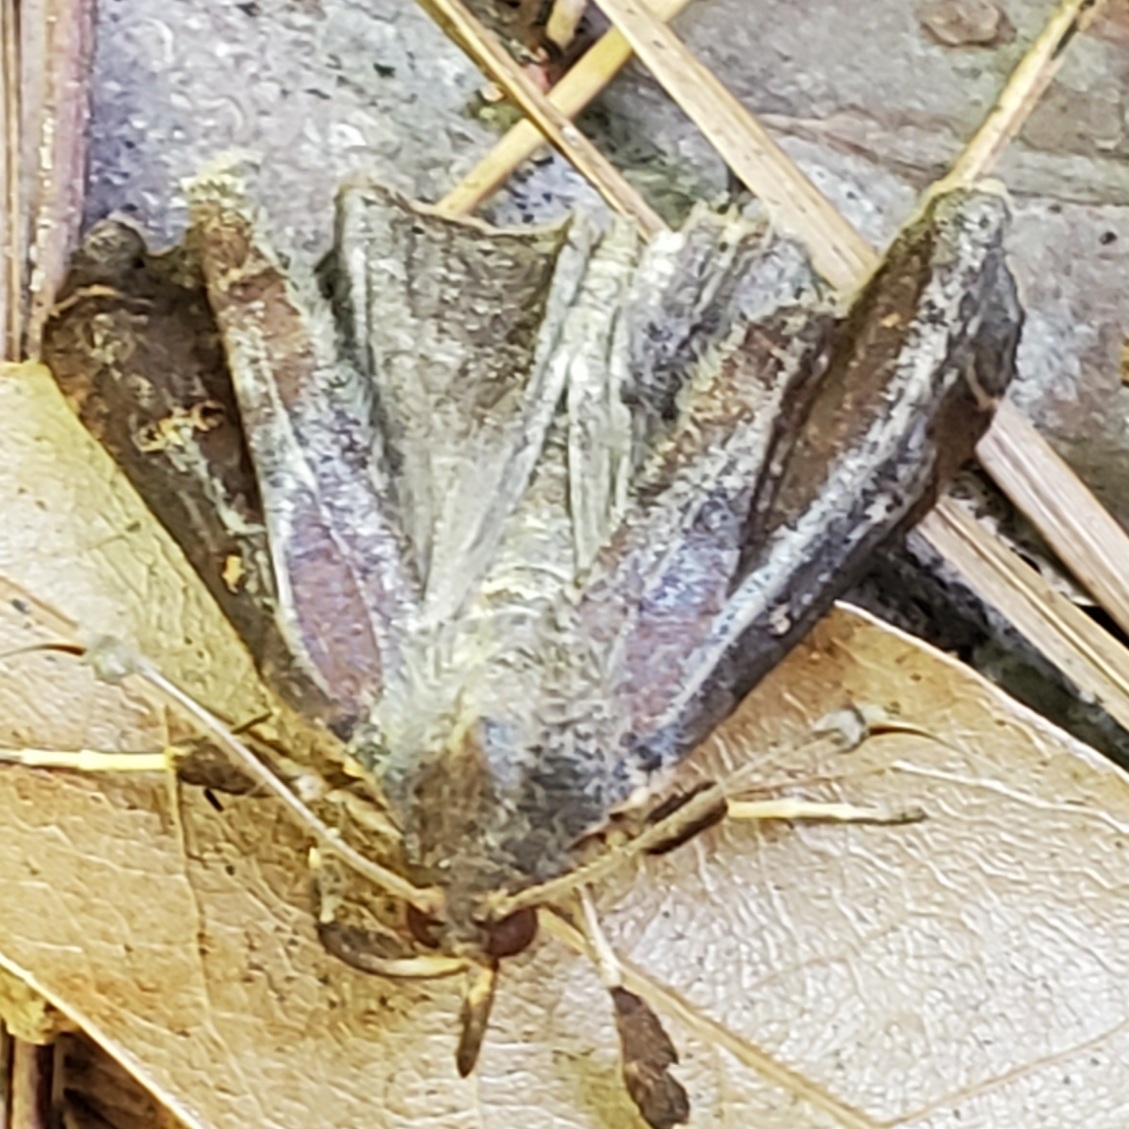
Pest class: cutworms